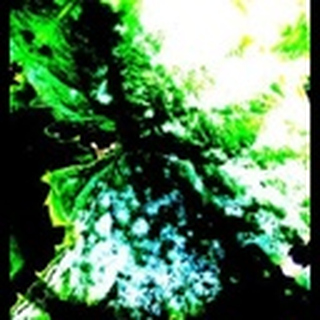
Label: cotton_powdery_mildew